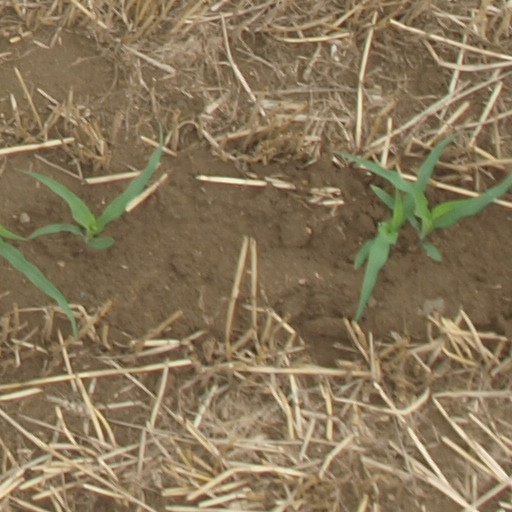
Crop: maize; corn